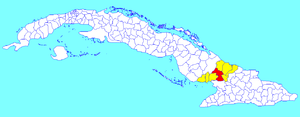
Les provinces de Cuba sont divisées en 168 municipalités ou municipios. Elles ont été créées par la loi nᵒ 1304 du 3 juillet 1976 et réformées en 2010 avec l'absorption de la municipalité de Varadero par celle de Cárdenas et la création de deux nouvelles provinces à compter du 1ᵉʳ janvier 2011 : la province d'Artemisa et la province de Mayabeque.